Għajn Ħadid Tower

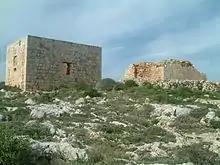
The ruined tower and the nearby defensible room

Għajn Ħadid Tower was severely damaged in an earthquake on 12 October 1856, when its upper floor collapsed. Most of the stones were then removed to be used in other buildings, but part of the scarped base still exists. The defensible room near the tower survived the earthquake, and still exists today. Despite the tower's collapse, its ruins are still important as they clearly show elements of the tower's architecture which are not normally visible in the still standing towers. Since the other De Redin towers are almost identical, more information about their construction can be found by studying Għajn Ħadid Tower.